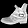
Label: Ankle boot